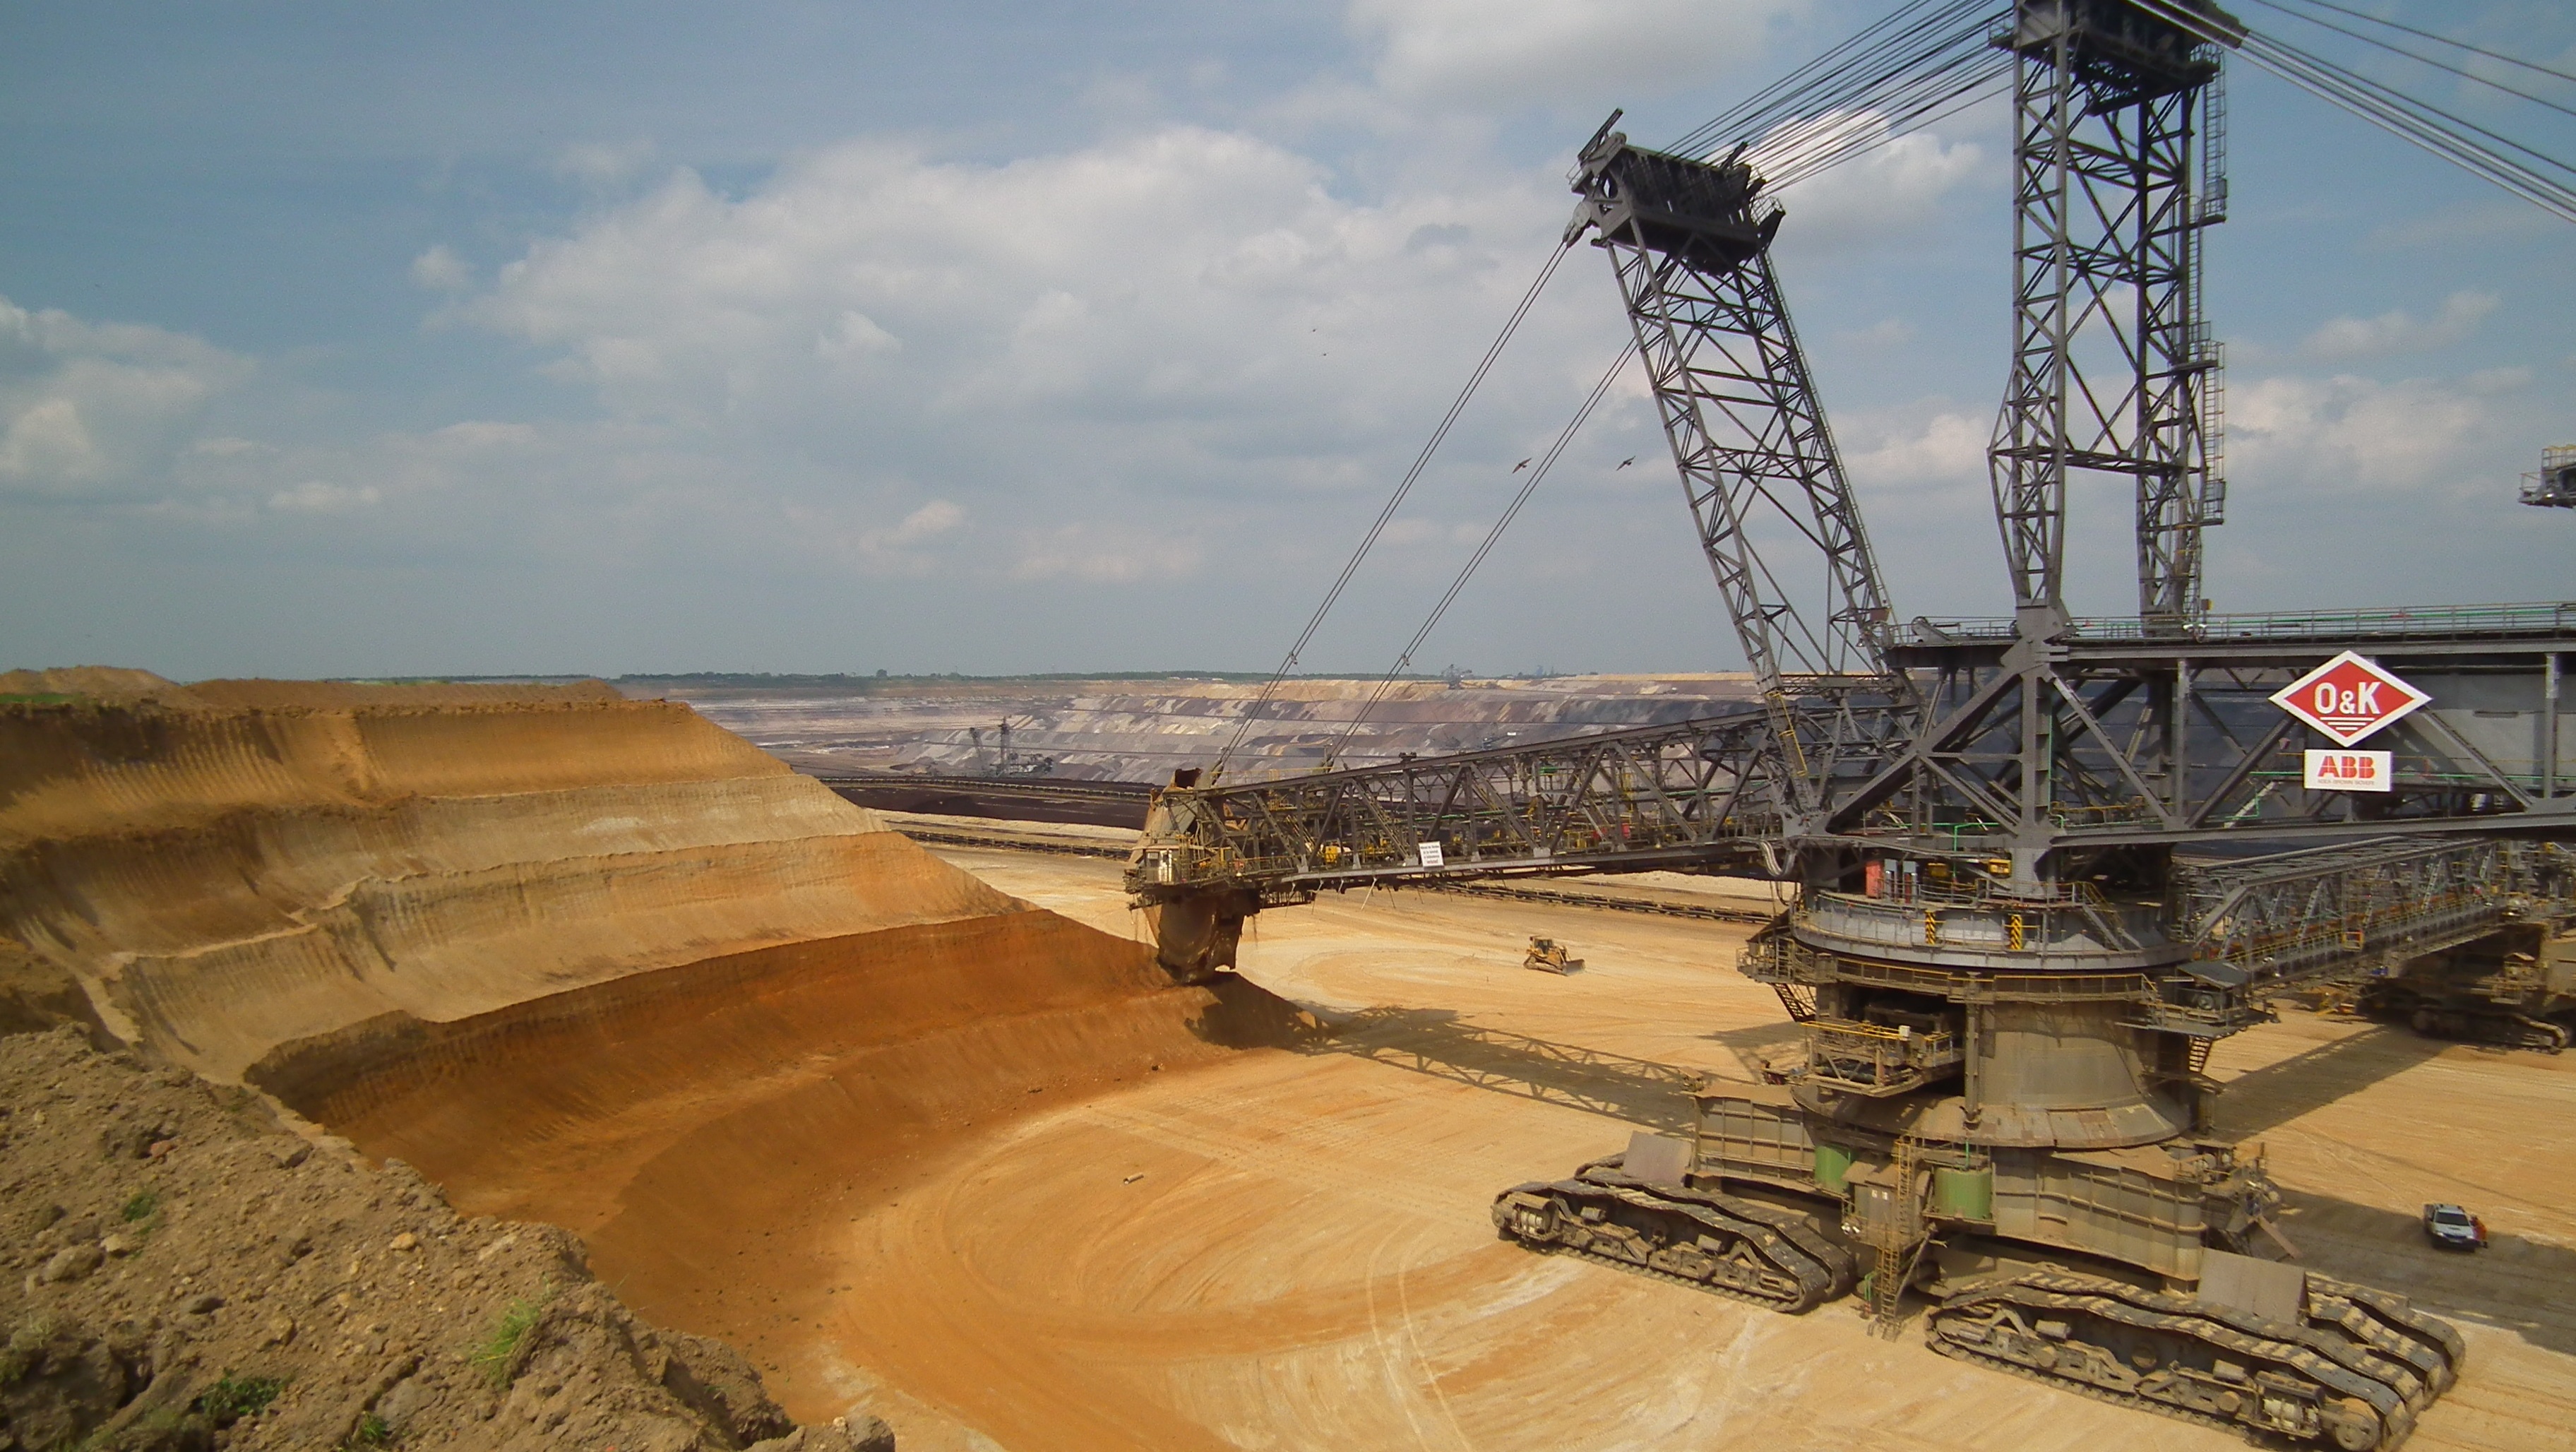
sea, technology, vehicle, mast, industry, port, industrial plant, removal, construction equipment, garzweiler, open pit mining, bucket wheel excavators, brown coal, raw material extraction